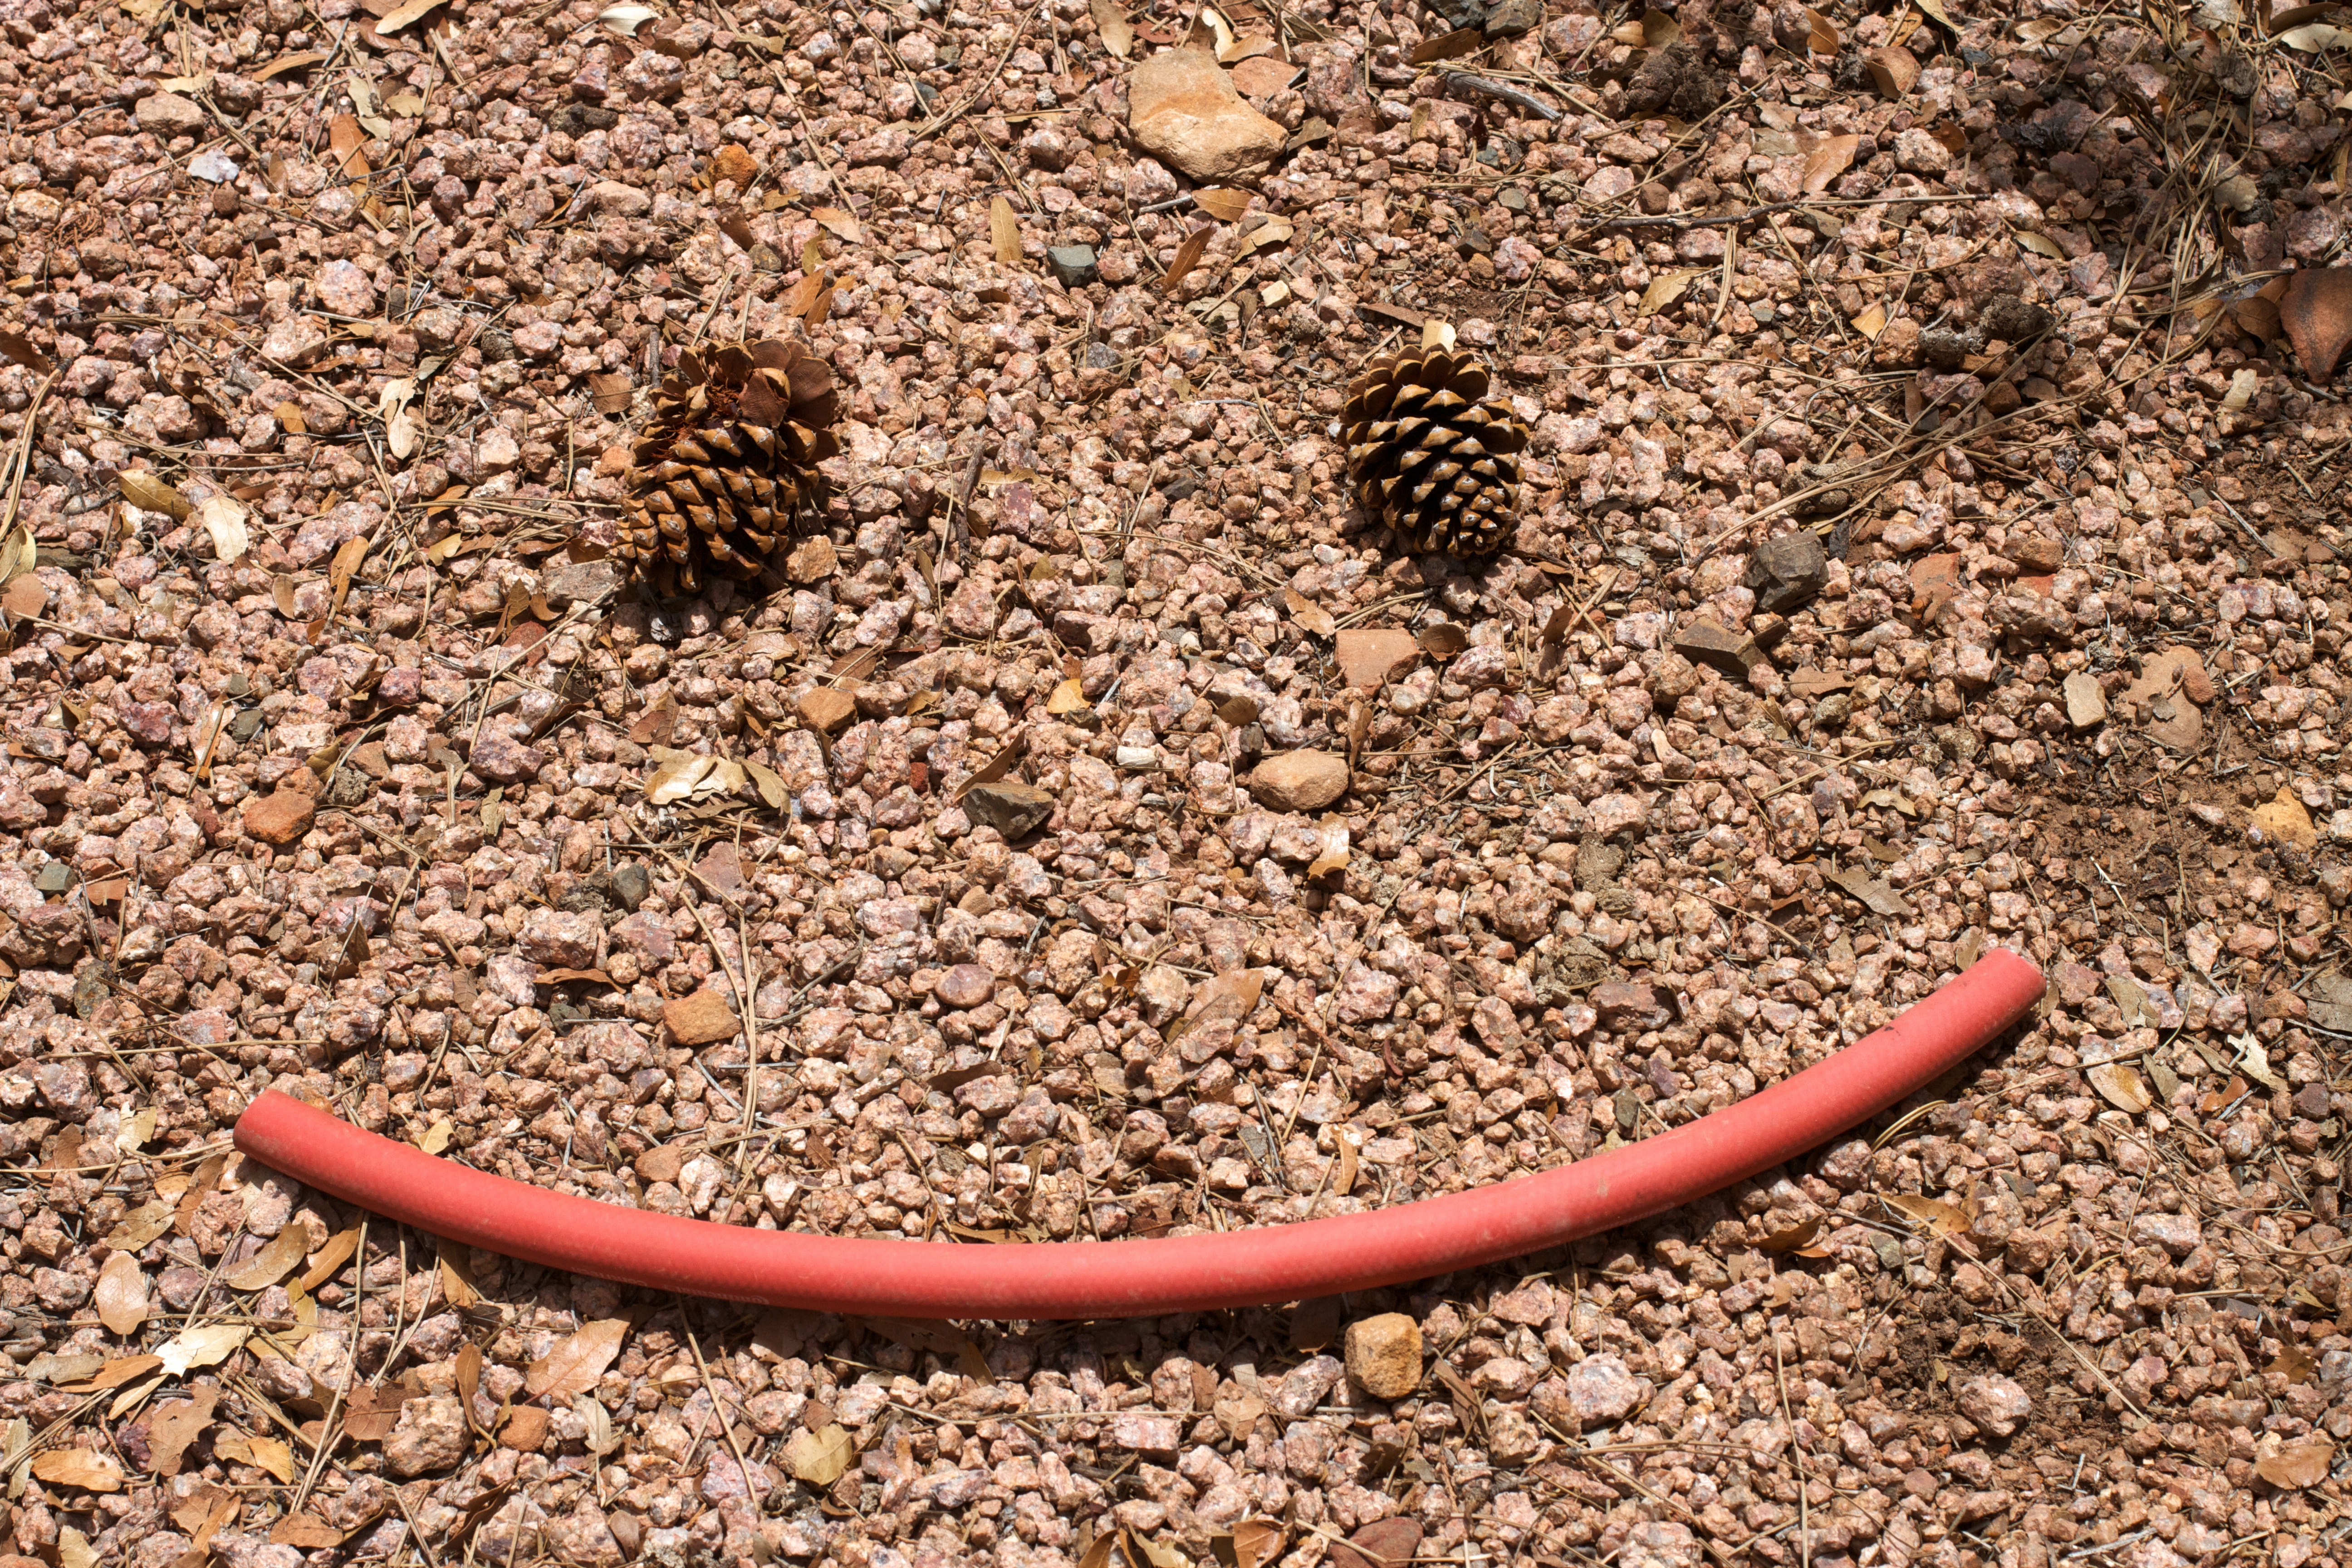
produce, soil, invertebrate, worm, ringed worm